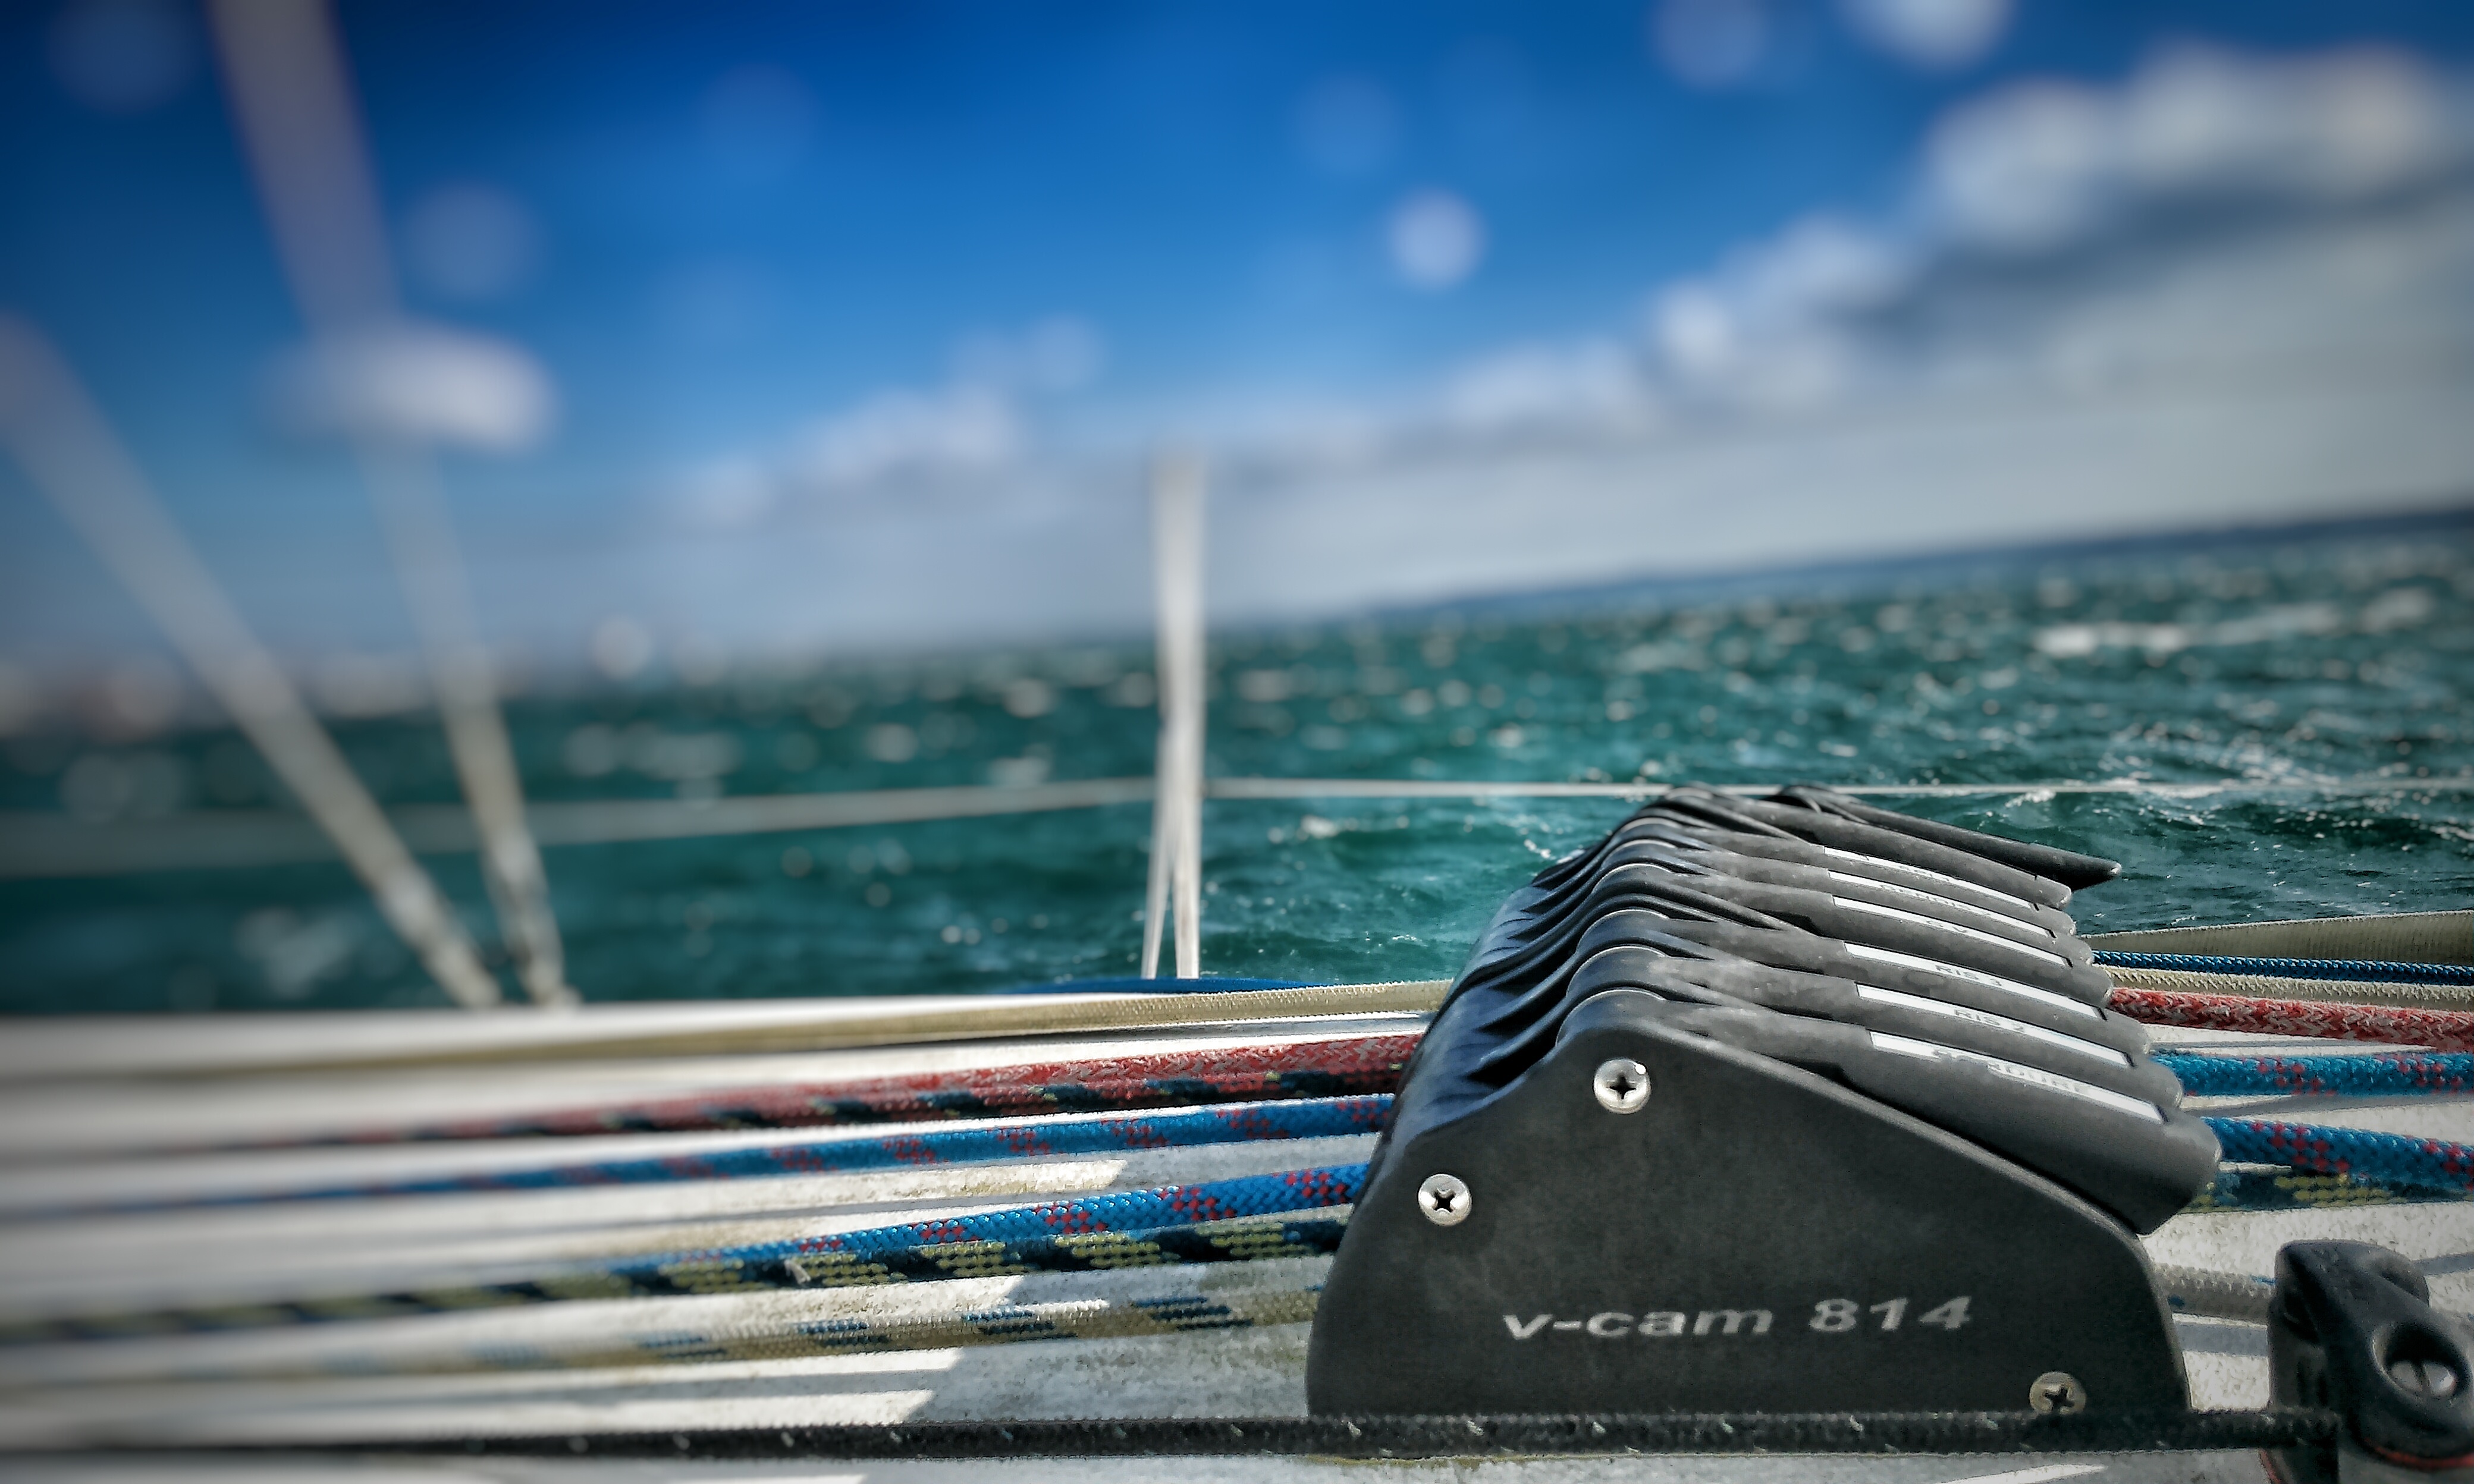
sea, ocean, boat, wave, ship, vehicle, yacht, blue, watercraft, passenger ship